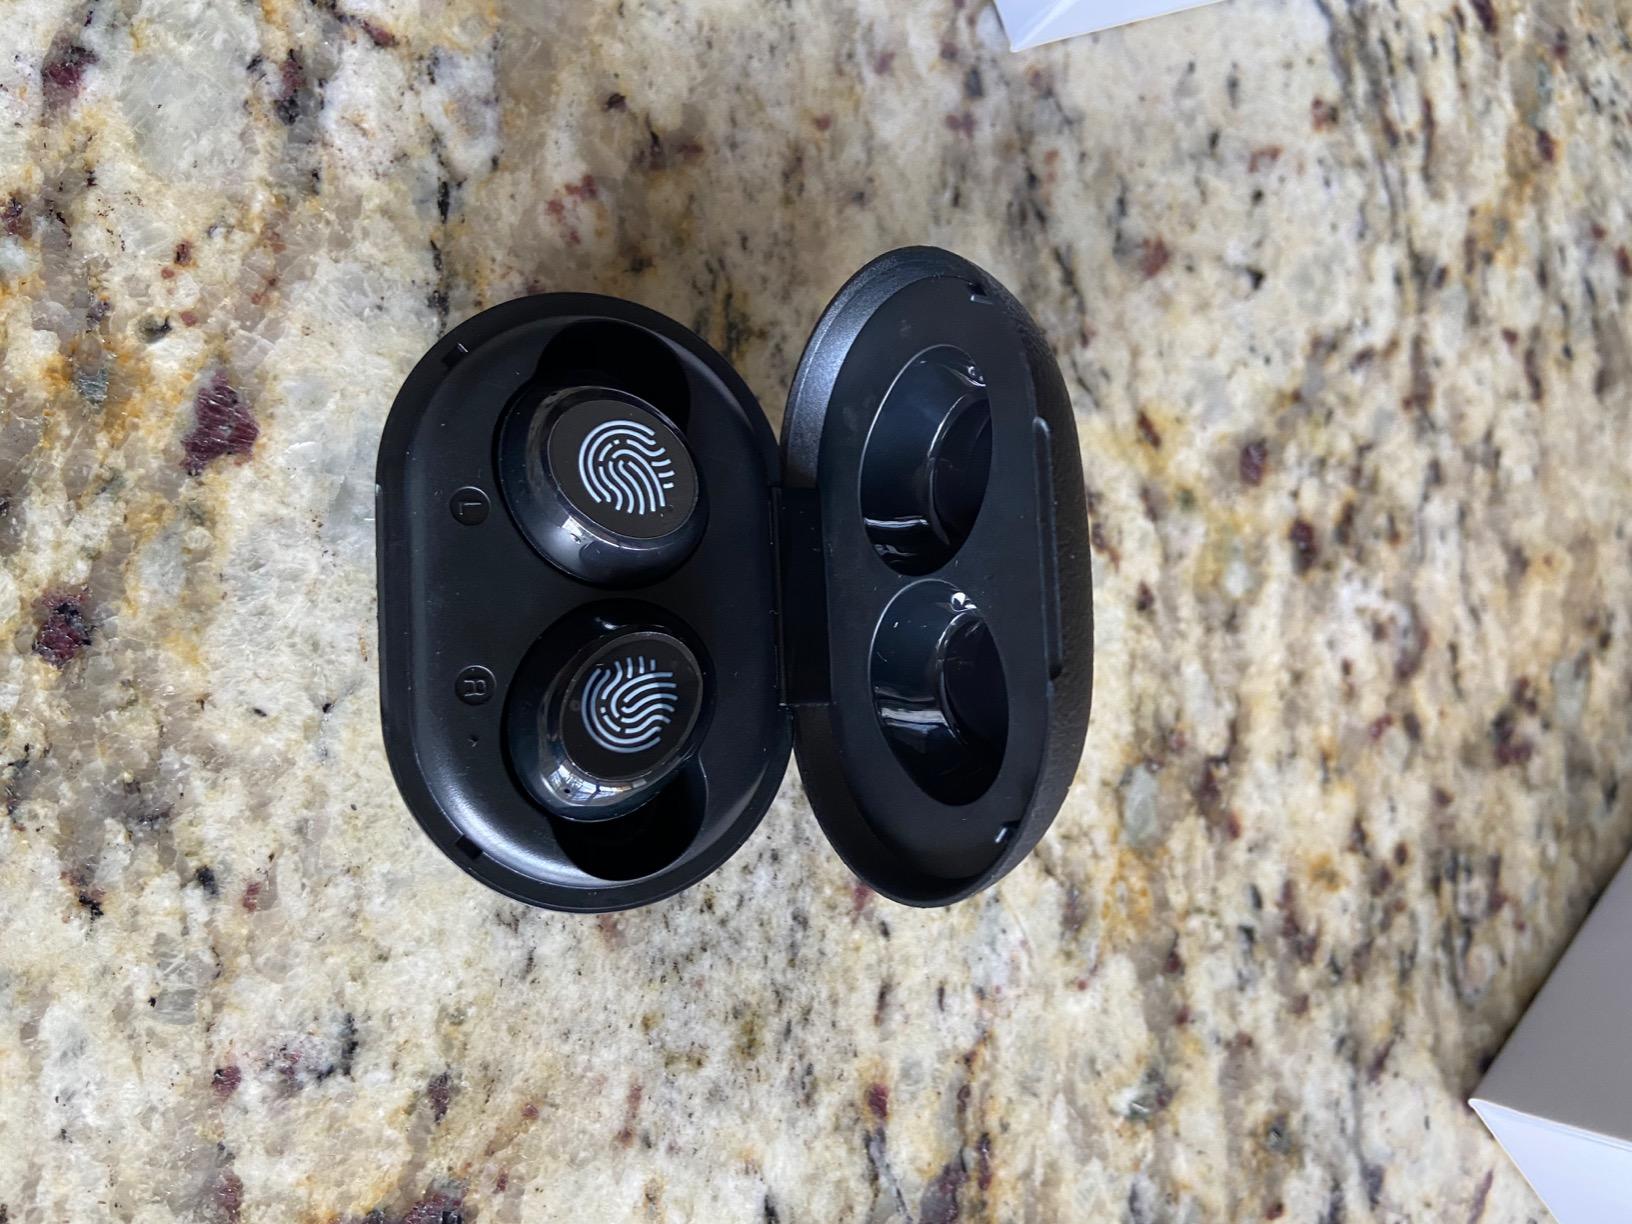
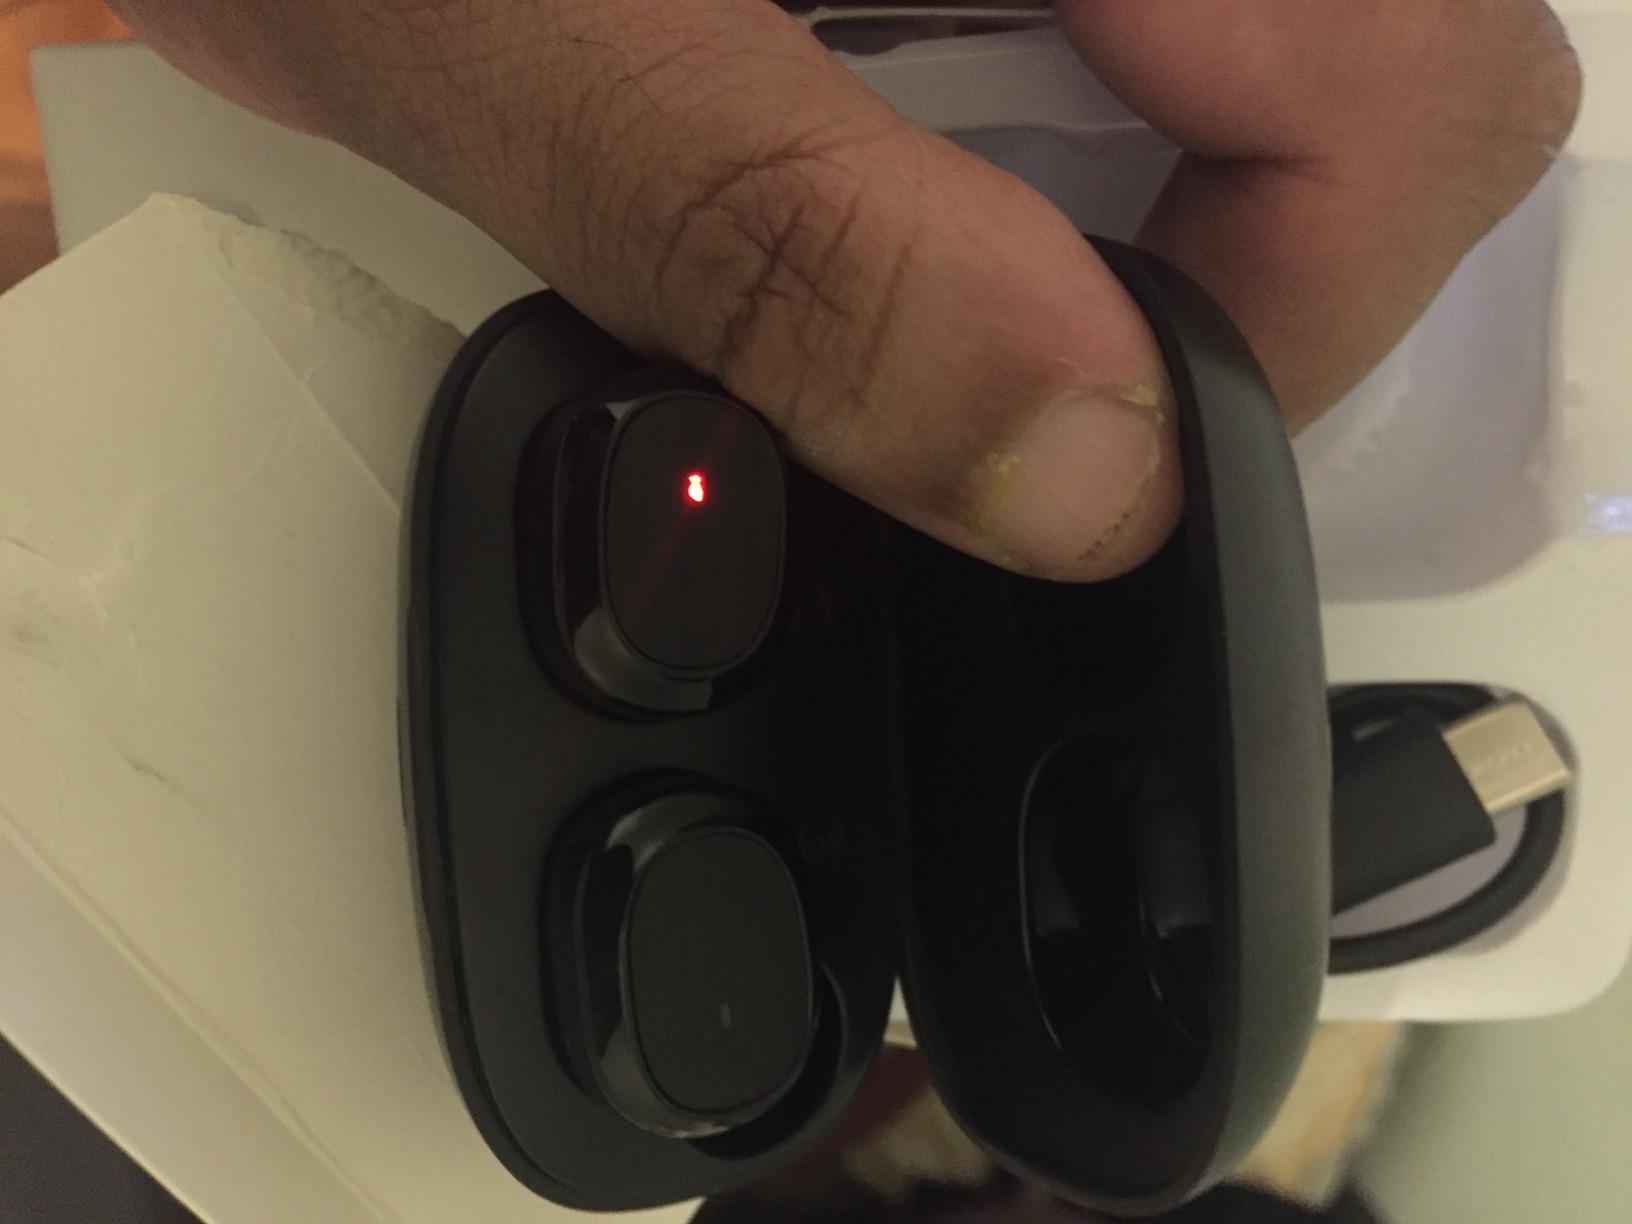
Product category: earbuds
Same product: no